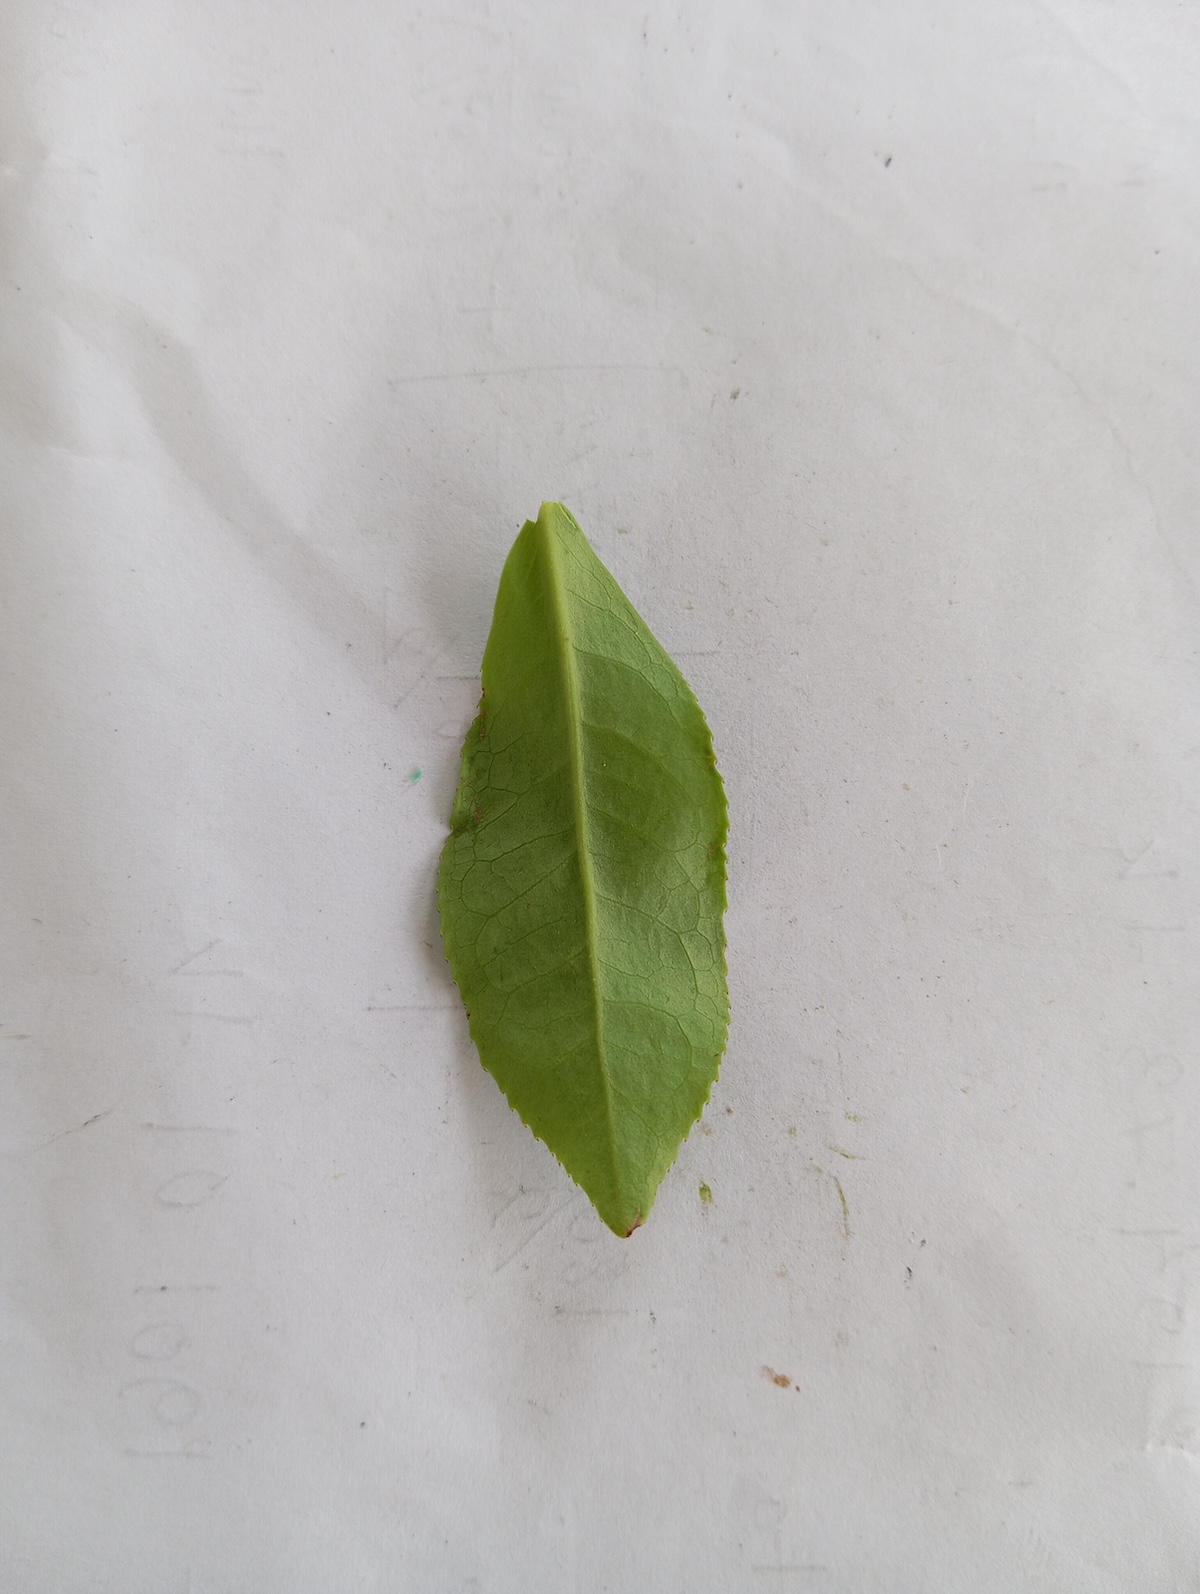
Label: Healthy leaf